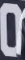
Number: 0